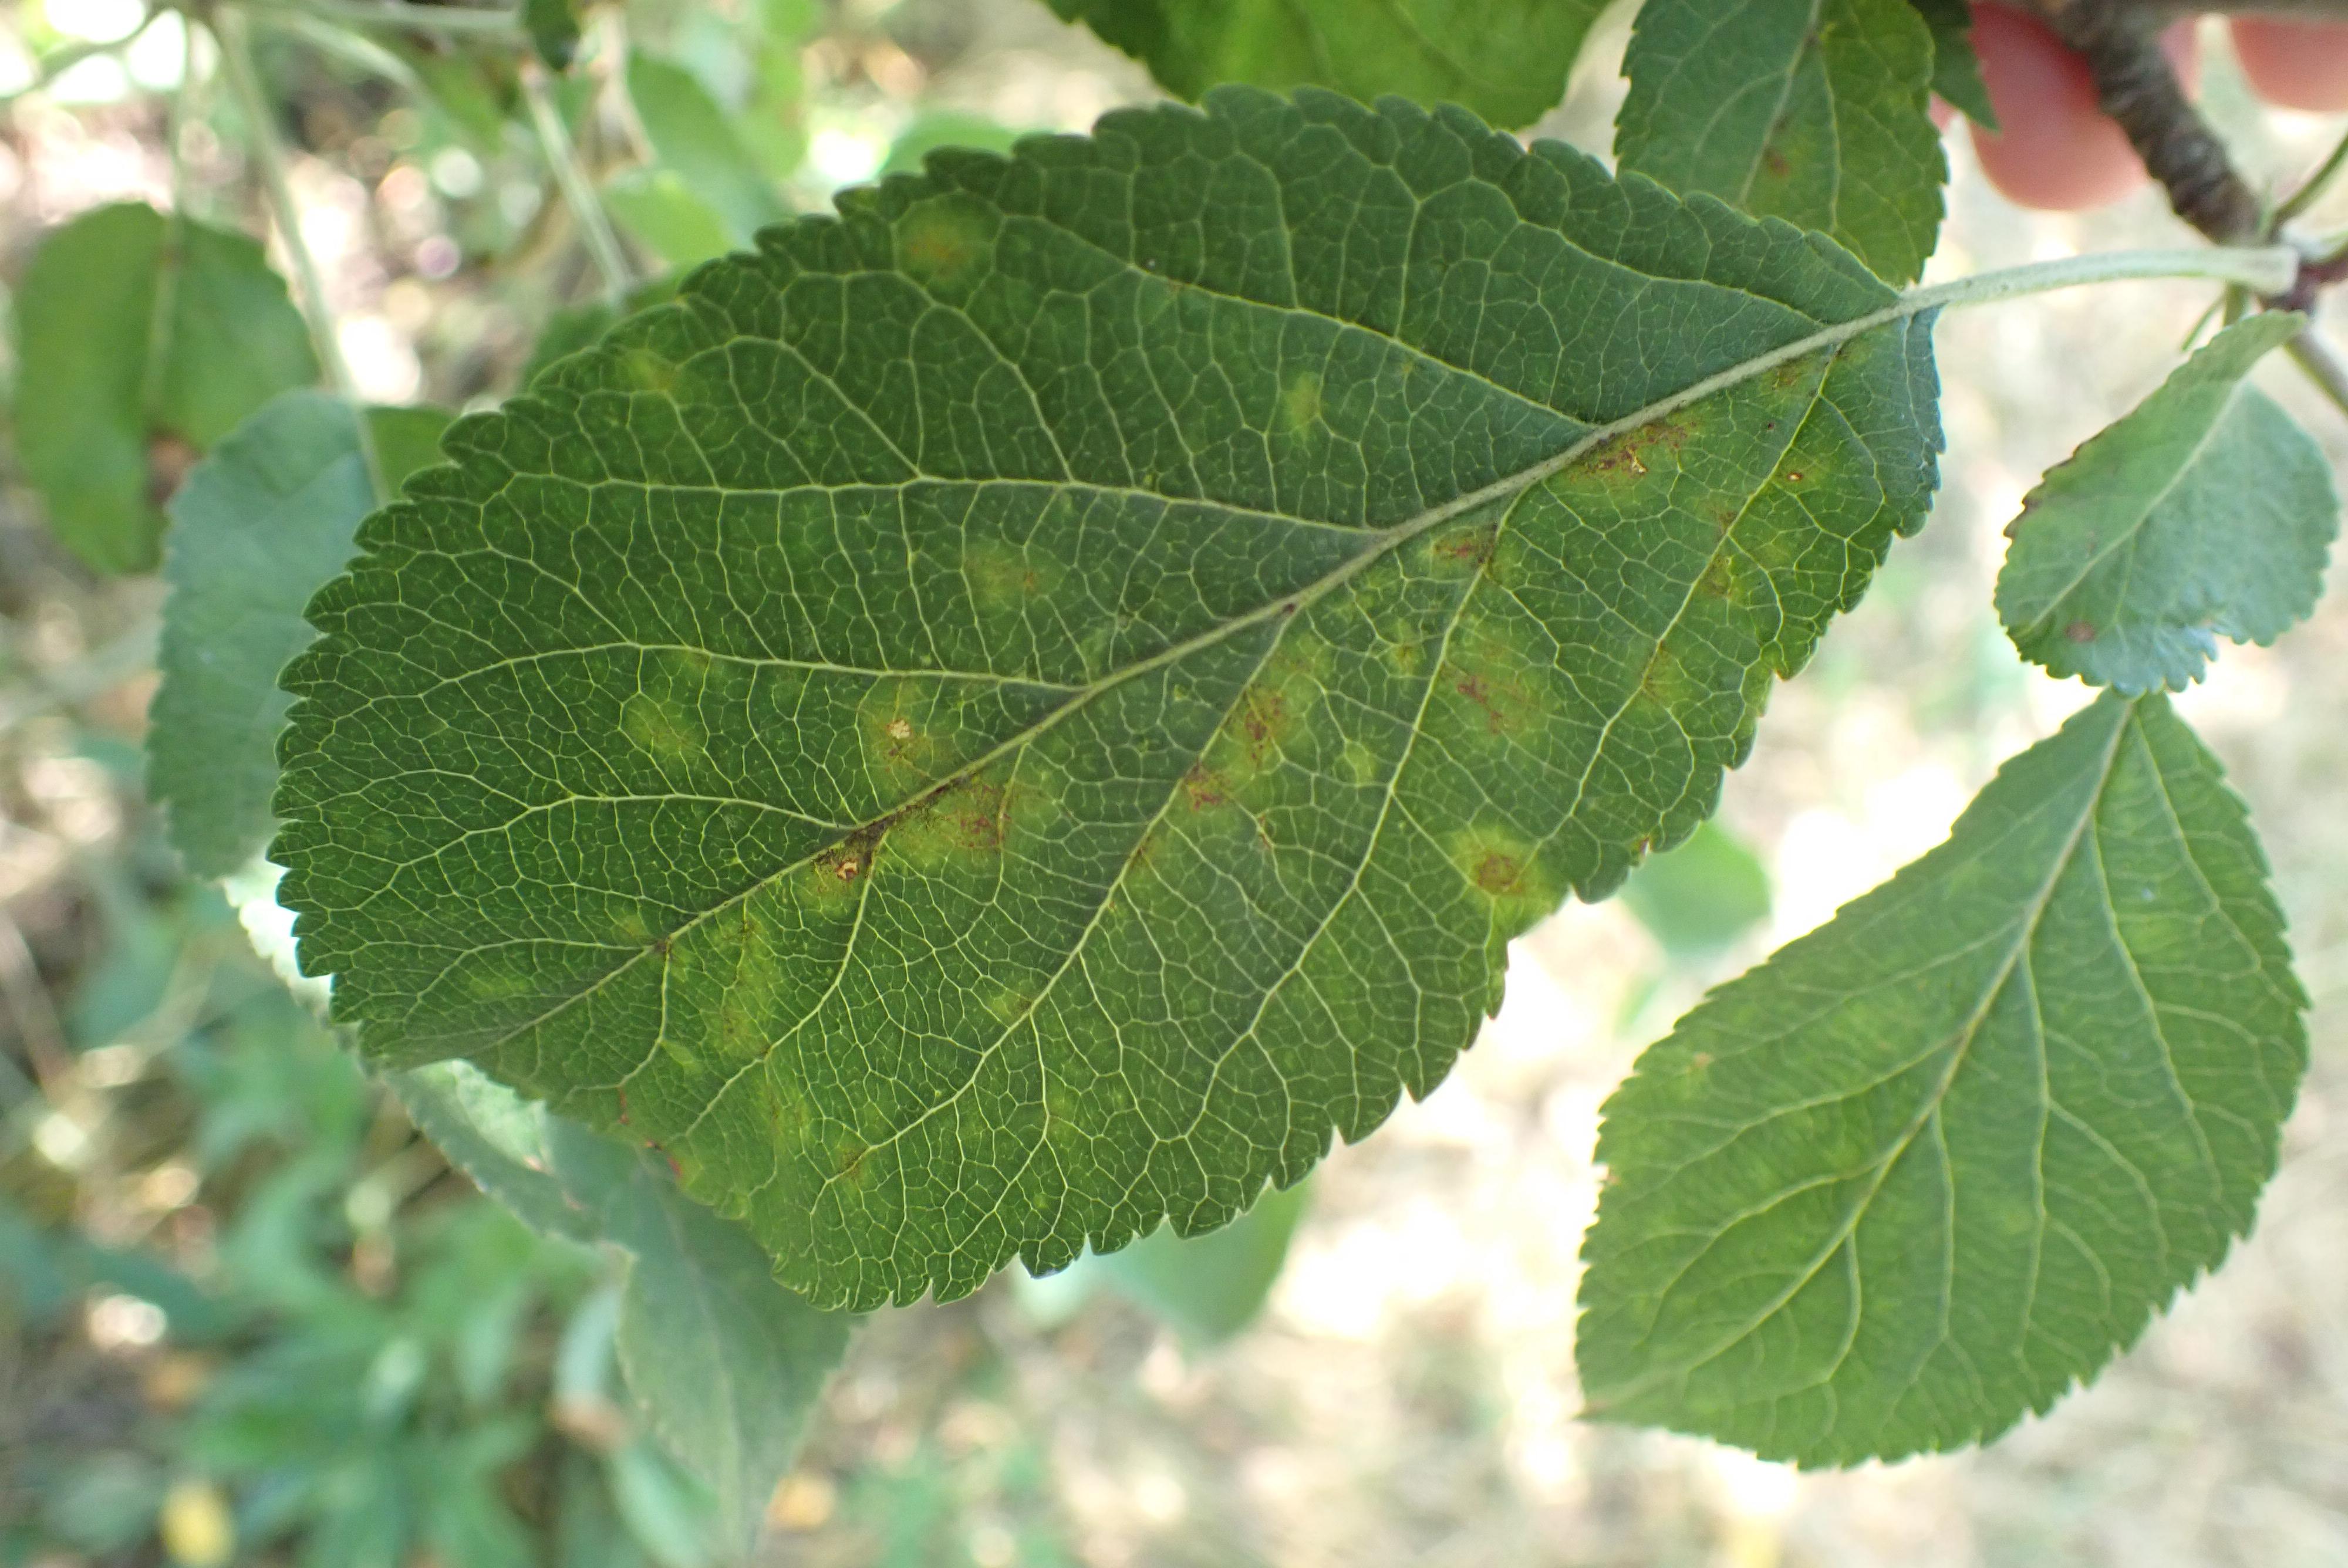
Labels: scab